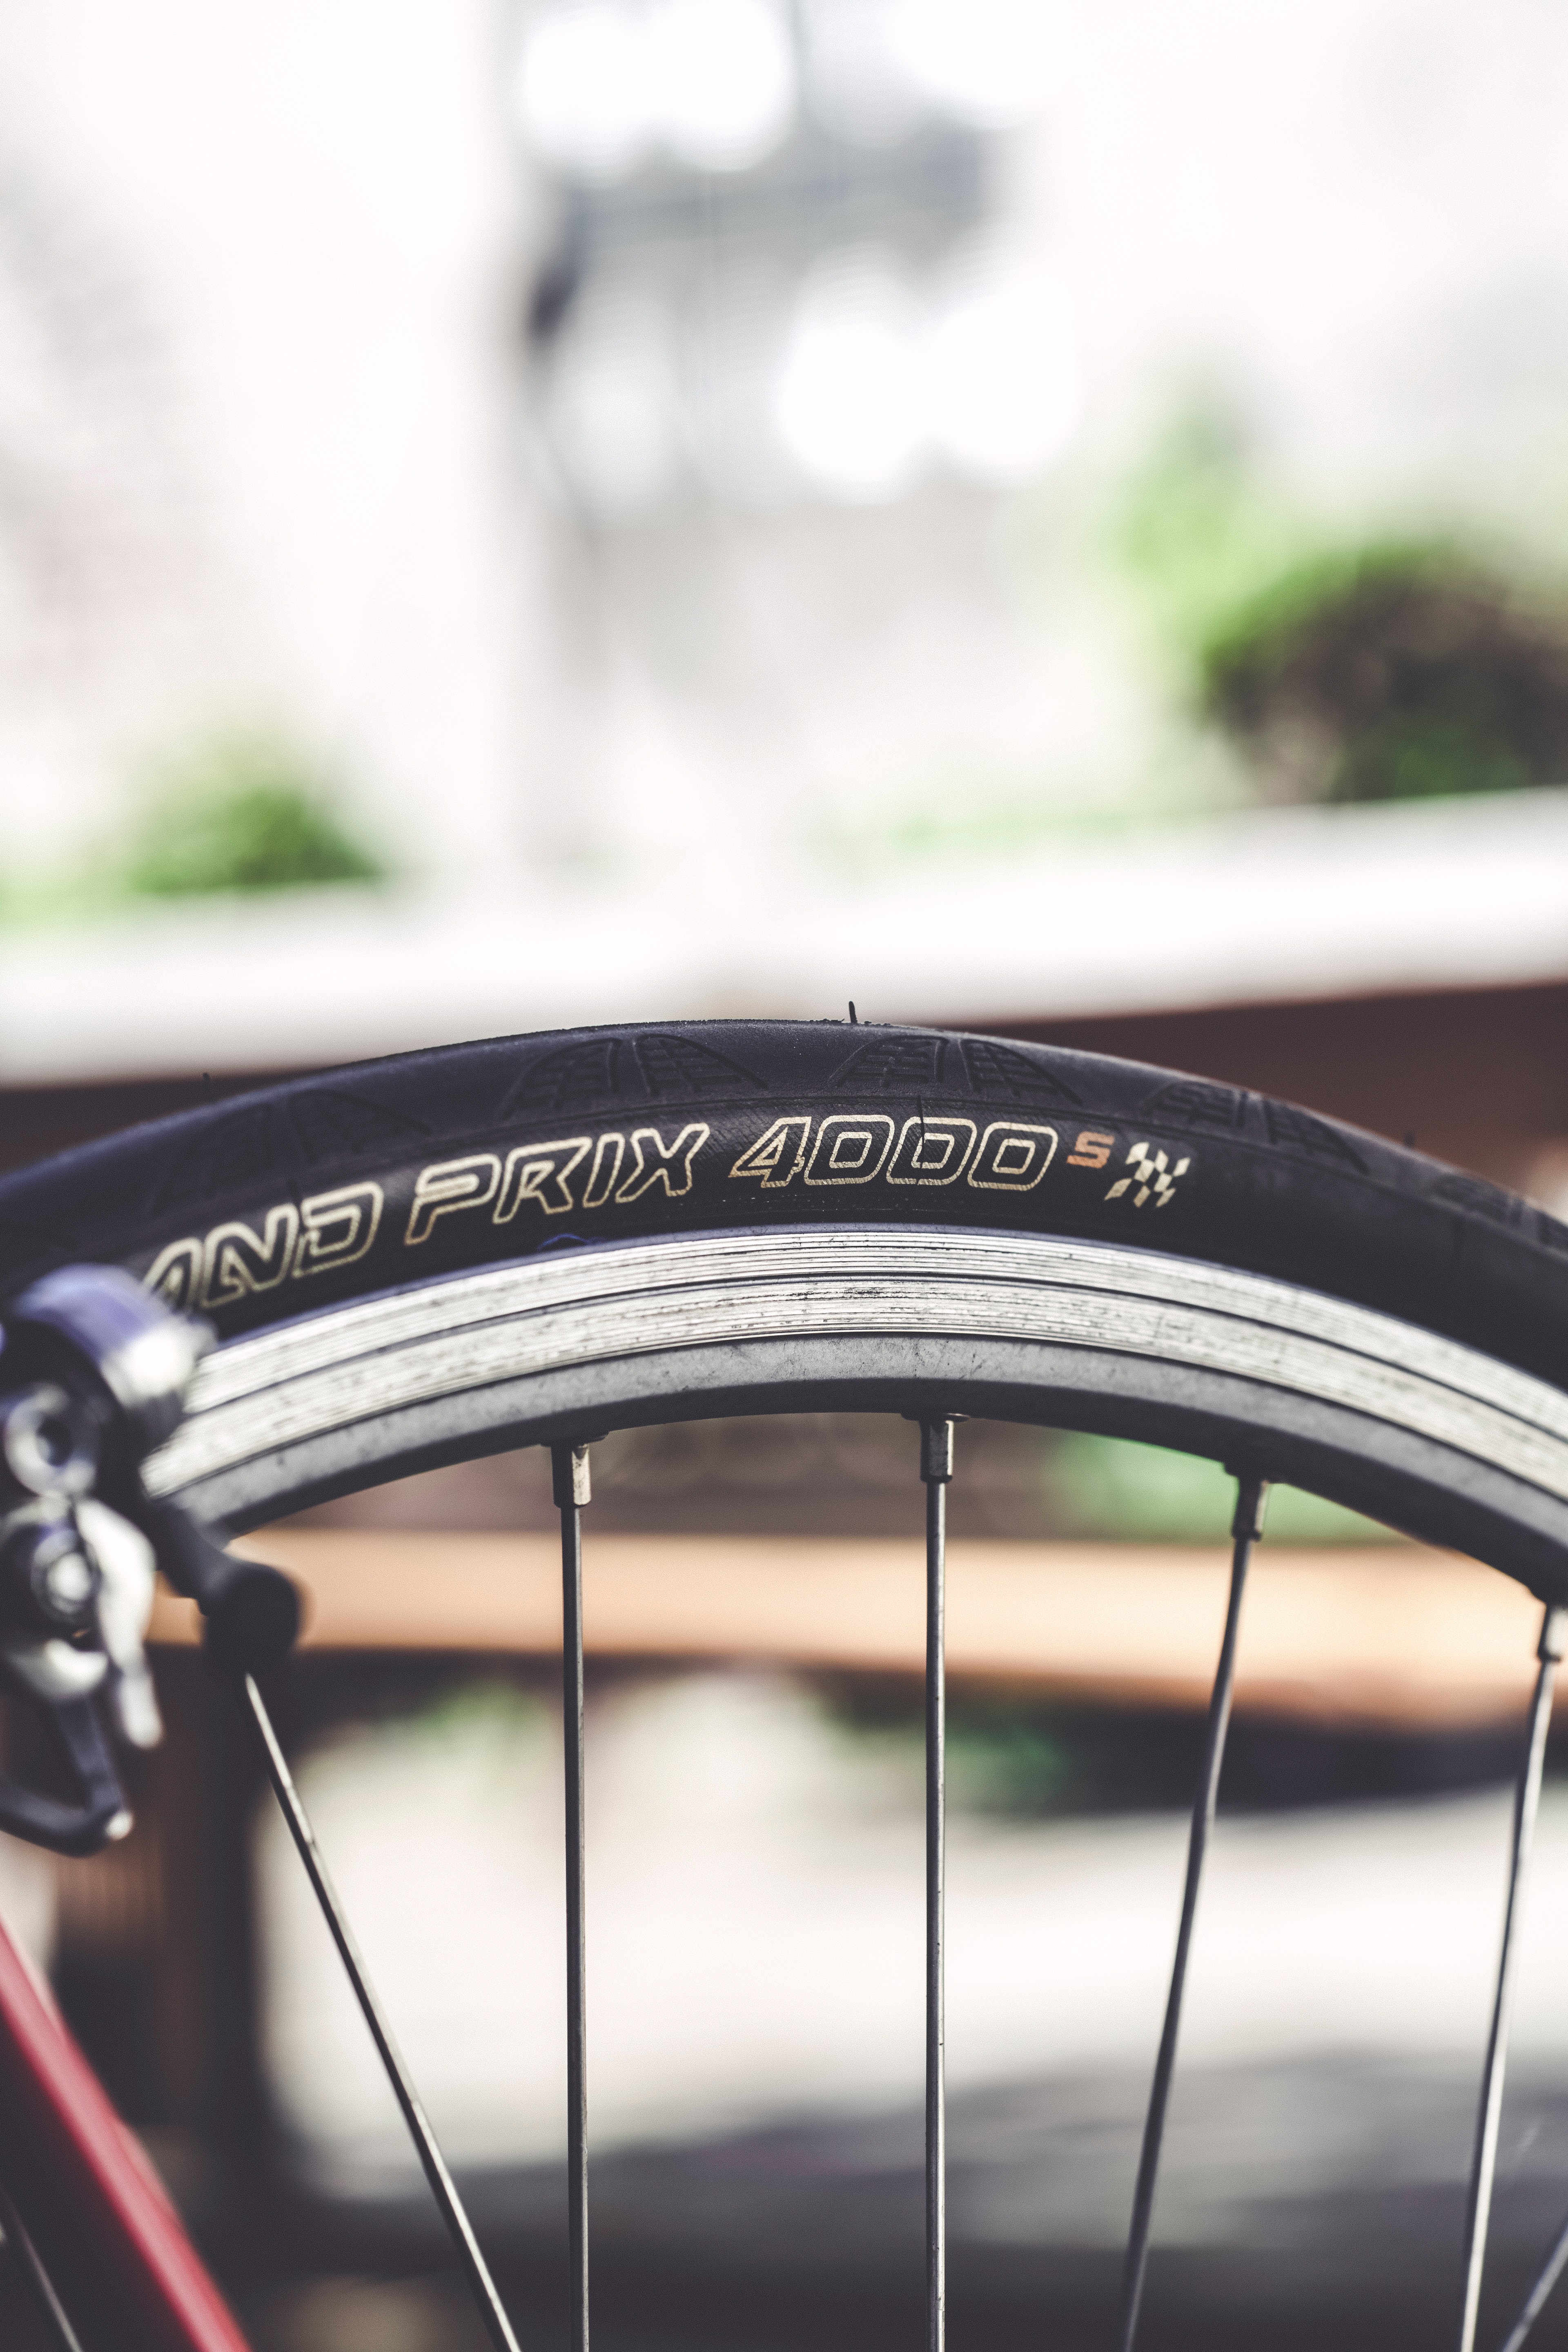
bicycle wheel, bicycle tire, bicycle part, tire, rim, spoke, wheel, automotive tire, bicycle, vehicle, road bicycle, automotive wheel system, auto part, font, metal, hybrid bicycle, carbon, fender